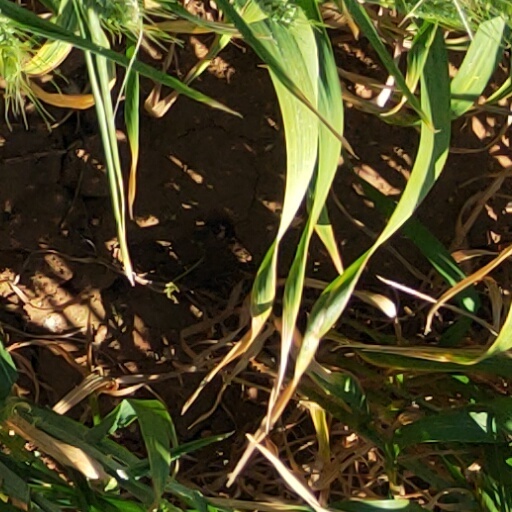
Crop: wheat